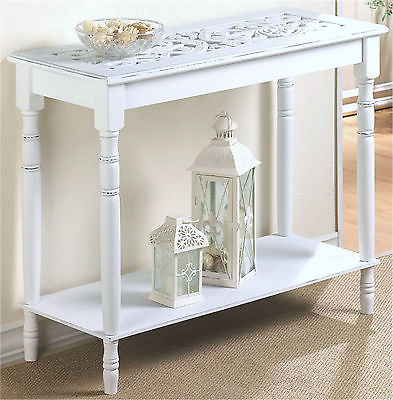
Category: table